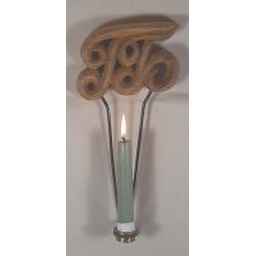
Pine wall candle holder with the initials &amp;quot;G&amp;quot; and &amp;quot;B&amp;quot; in Russian at the top (1987)